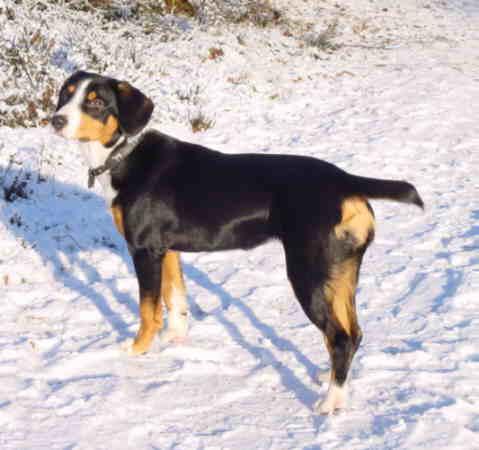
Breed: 221-n000055-EntleBucher